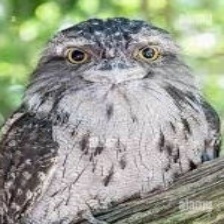
Species: TAWNY FROGMOUTH
Scientific name: PODARGUS STRIGOIDES